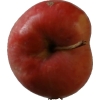
Label: Apple 10